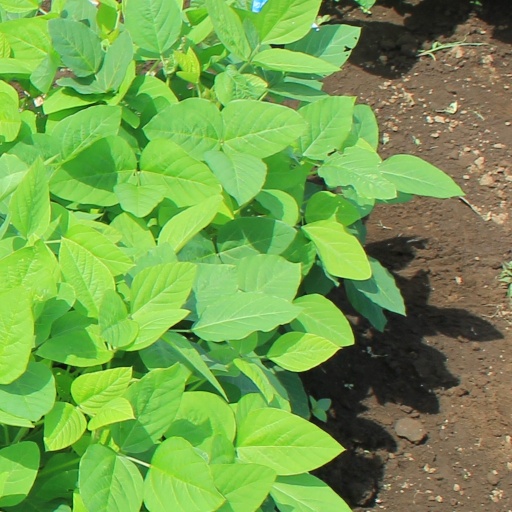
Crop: soybean